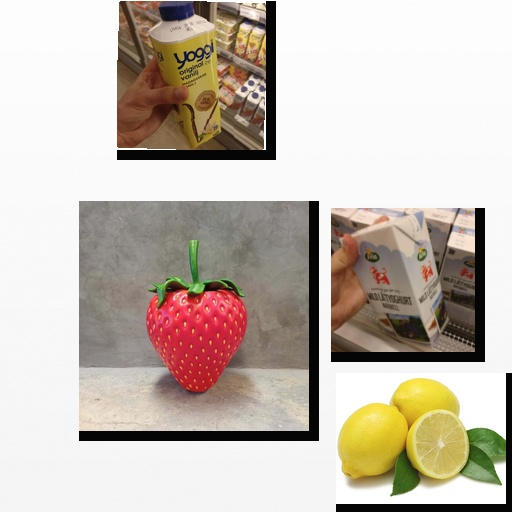
Food items: lemon, strawberry, vanilla_yoghurt, natural_low_fat_yogurt